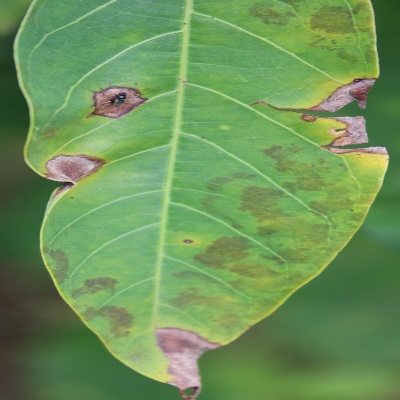
Crop: Cassava
Condition: bacterial blight